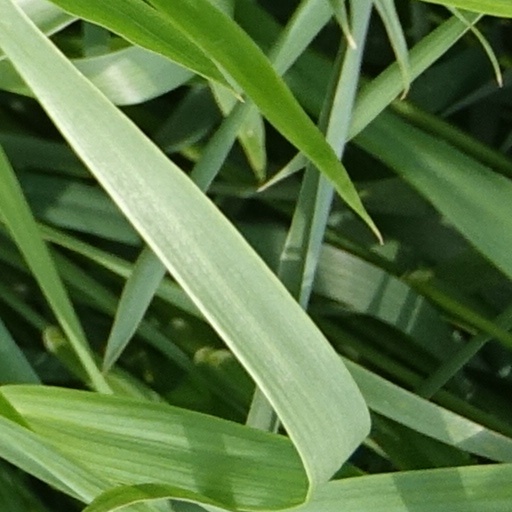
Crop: wheat